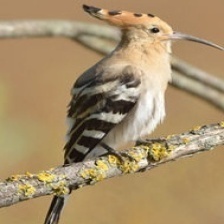
Species: HOOPOES
Scientific name: UPUPIDAE